Masonic Temple (Atlanta)

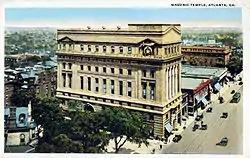
Masonic Temple (circa 1915)

The Masonic Temple in Atlanta, Georgia was located at the northwest corner of Peachtree Street and Cain Street (now Andrew Young International Blvd.) in Downtown Atlanta from 1909-1950. The architect was John Robert Dillon.